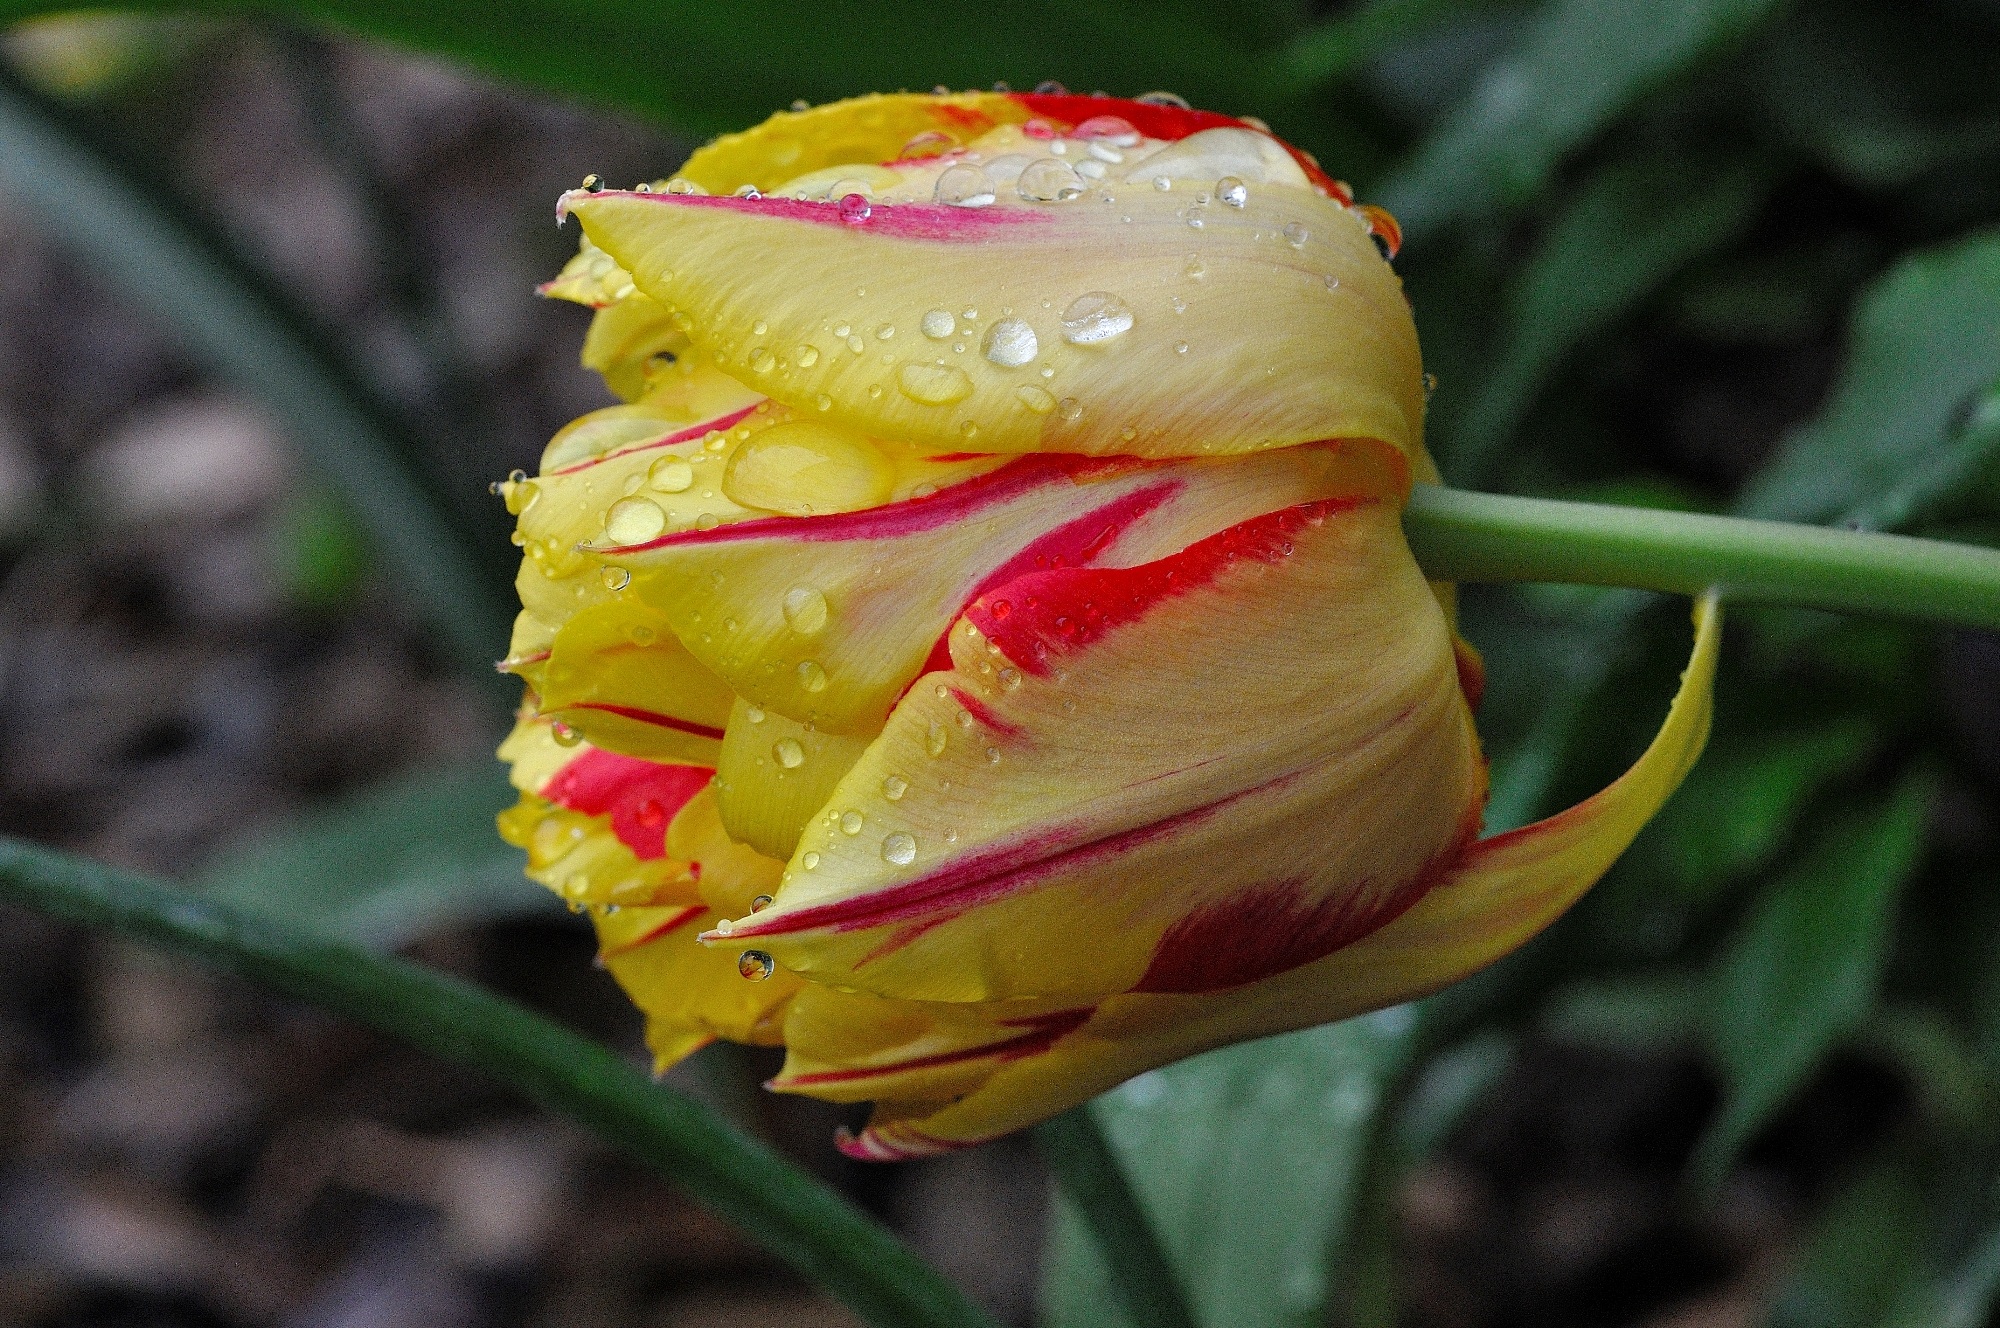
blossom, plant, flower, petal, bloom, raindrop, tulip, botany, yellow, close, flora, close up, bud, spring flower, macro photography, rainy weather, flowering plant, yellow red, lily family, plant stem, land plant, calochortus